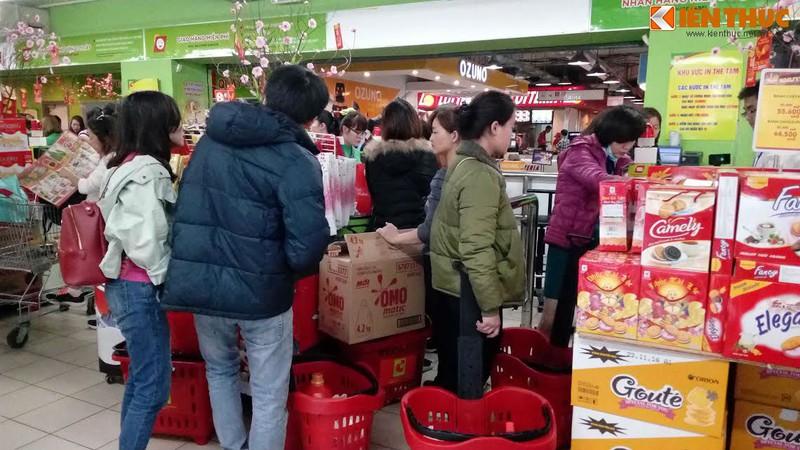
có nhiều hộp bánh xuất hiện ở bên cạnh của nhóm người